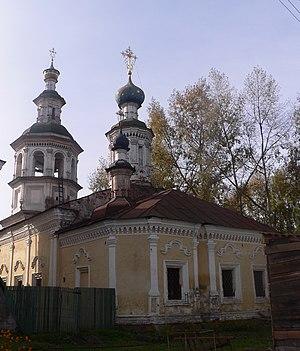
L'église Dimitri de Prilouki sur Navoloke ou église Dimitri Priloutski thaumaturge est un édifice religieux orthodoxe de la ville de Vologda, érigé en 1651. C'est une des plus anciennes églises de Vologda. Des fresques du XVIIIᵉ siècle sont conservées dans l'église. Le complexe est composé de deux églises contigües, l'une froide dédiée à Dimitri de Prilouki, l'autre chauffée surmontée d'une coupole et dénommée église de la Dormition. Toutes deux se trouvent le long des berges de la rivière Vologda.